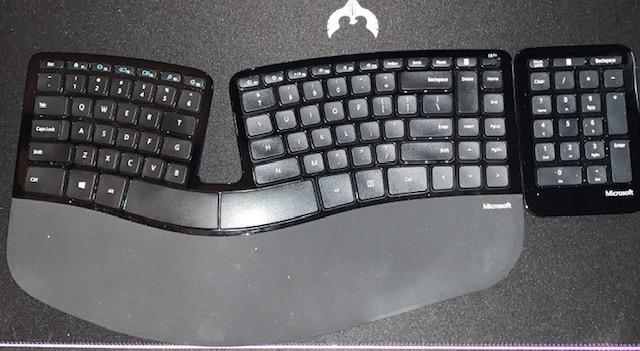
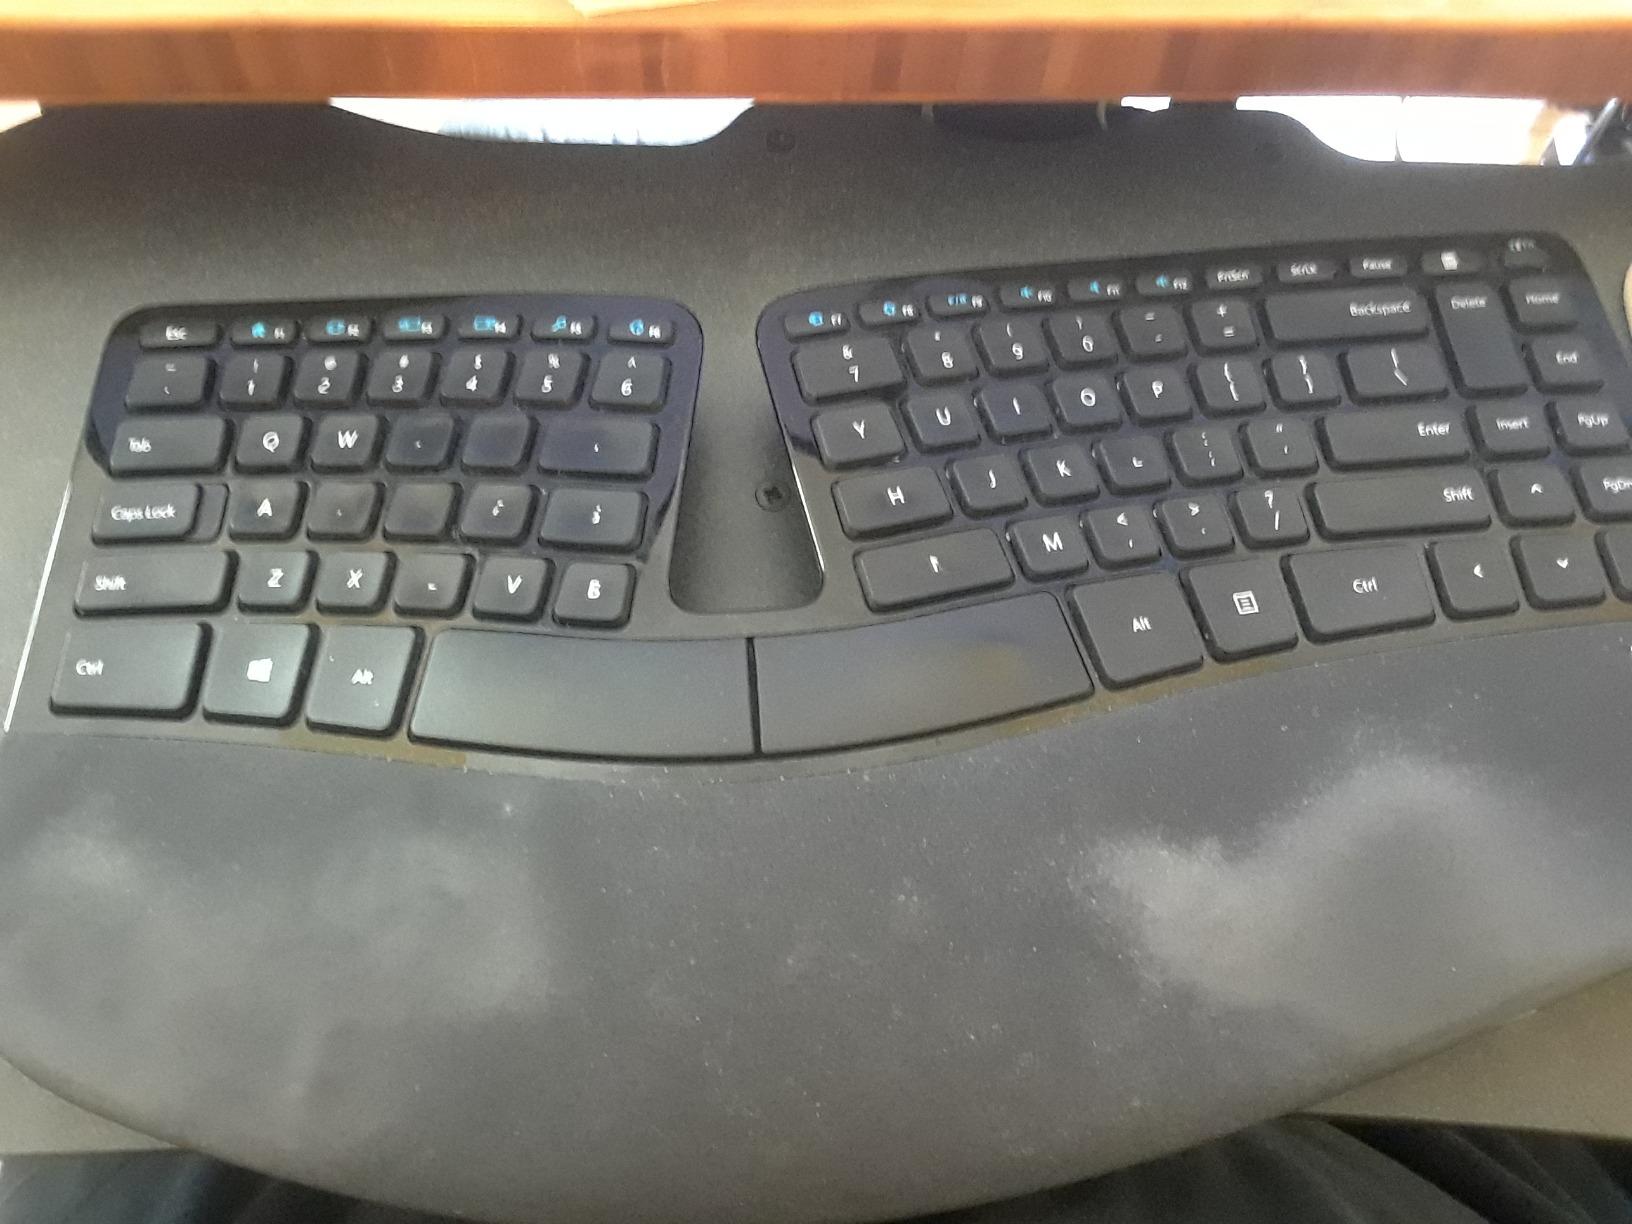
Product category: keyboard
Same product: yes